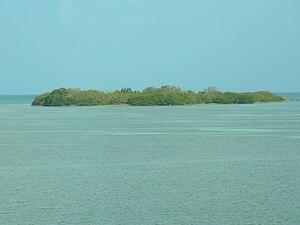
Le parc historique d'État d'Indian Key est un parc de l'État de Floride situé sur une île se trouvant à environ 800 mètres de l'U.S. Route 1 dans les Florida Keys. L'île aujourd'hui déserte fut habitée au XIXᵉ siècle, elle fait actuellement l'objet de fouilles archéologiques.